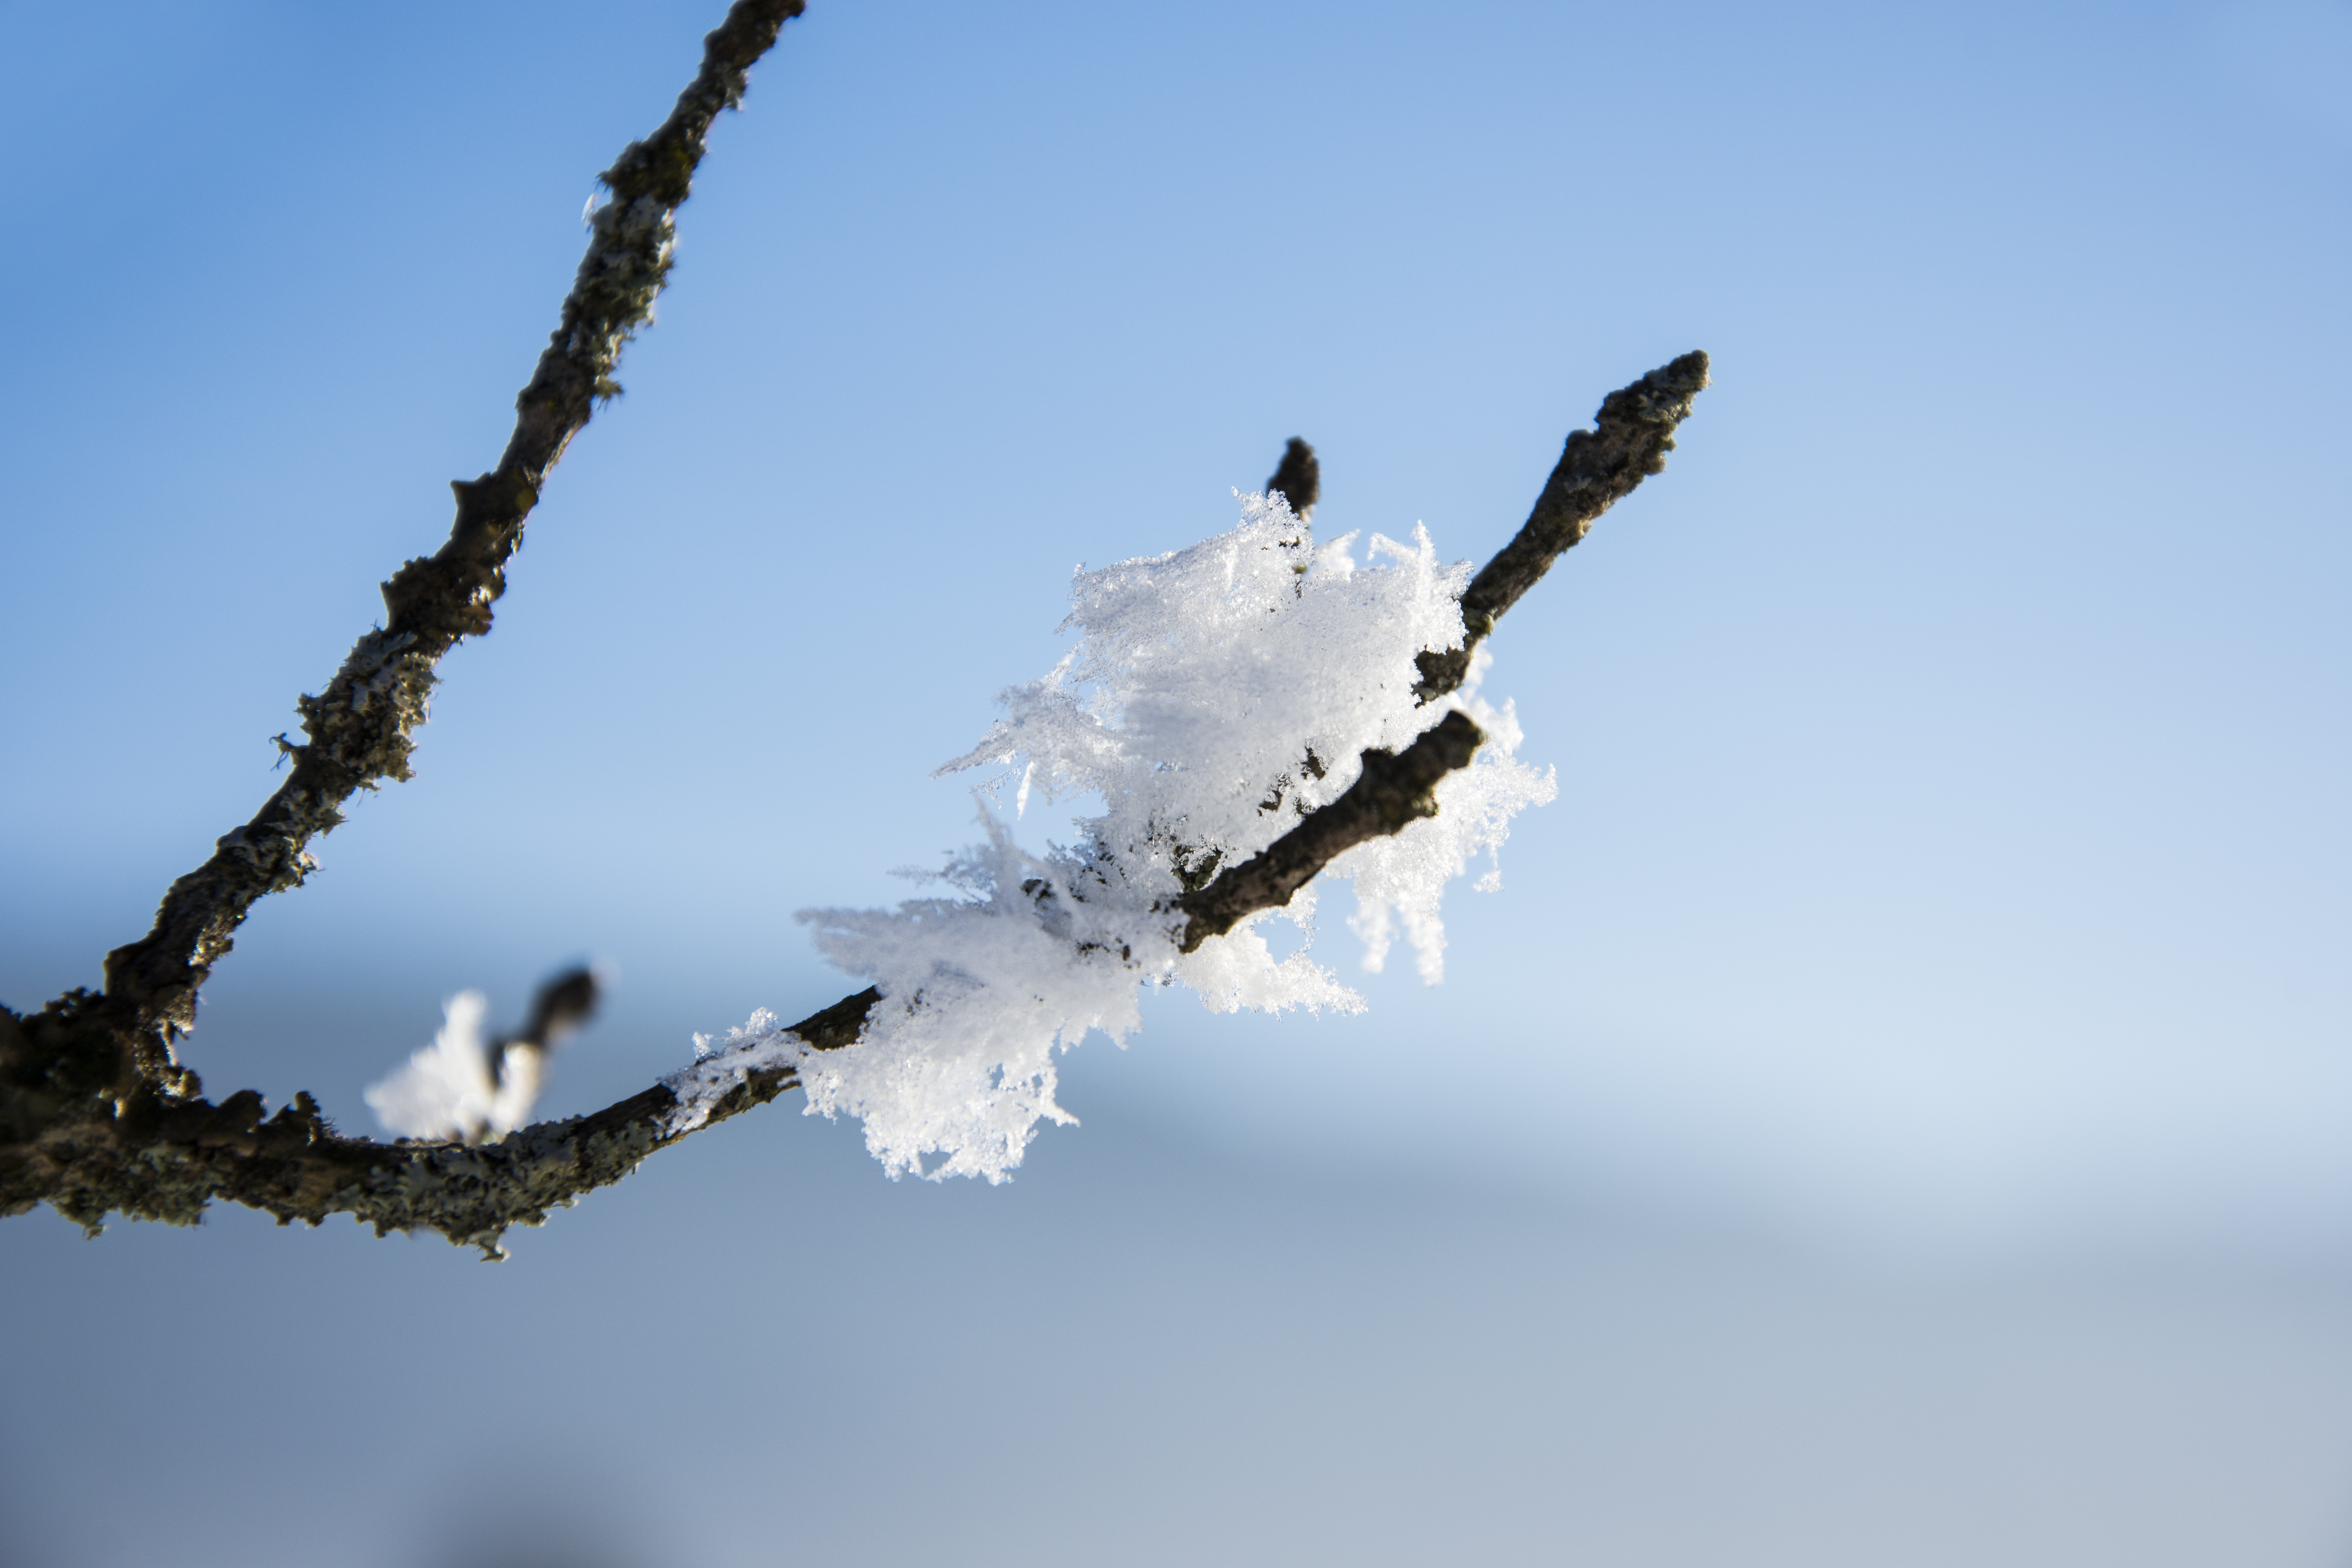
tree, nature, branch, blossom, snow, cold, winter, cloud, plant, sky, white, sunlight, flower, frost, ice, spring, reflection, macro, frozen, blue, season, sparkle, frosty, freezing, macro photography, crystals, snow crystals, atmosphere of earth